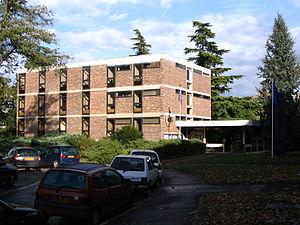
L'Hôtel de Ville de Sucy-en-Brie, Val-de-Marne, France.
Sucy-en-Brie est une commune française située dans le département du Val-de-Marne, en région Île-de-France. Elle est située dans la banlieue sud-est de Paris. Elle fait partie de l'Établissement public territorial Grand Paris Sud Est Avenir et du canton de Saint-Maur-des-Fossés-2. Ses habitants sont appelés les Sucyciens.